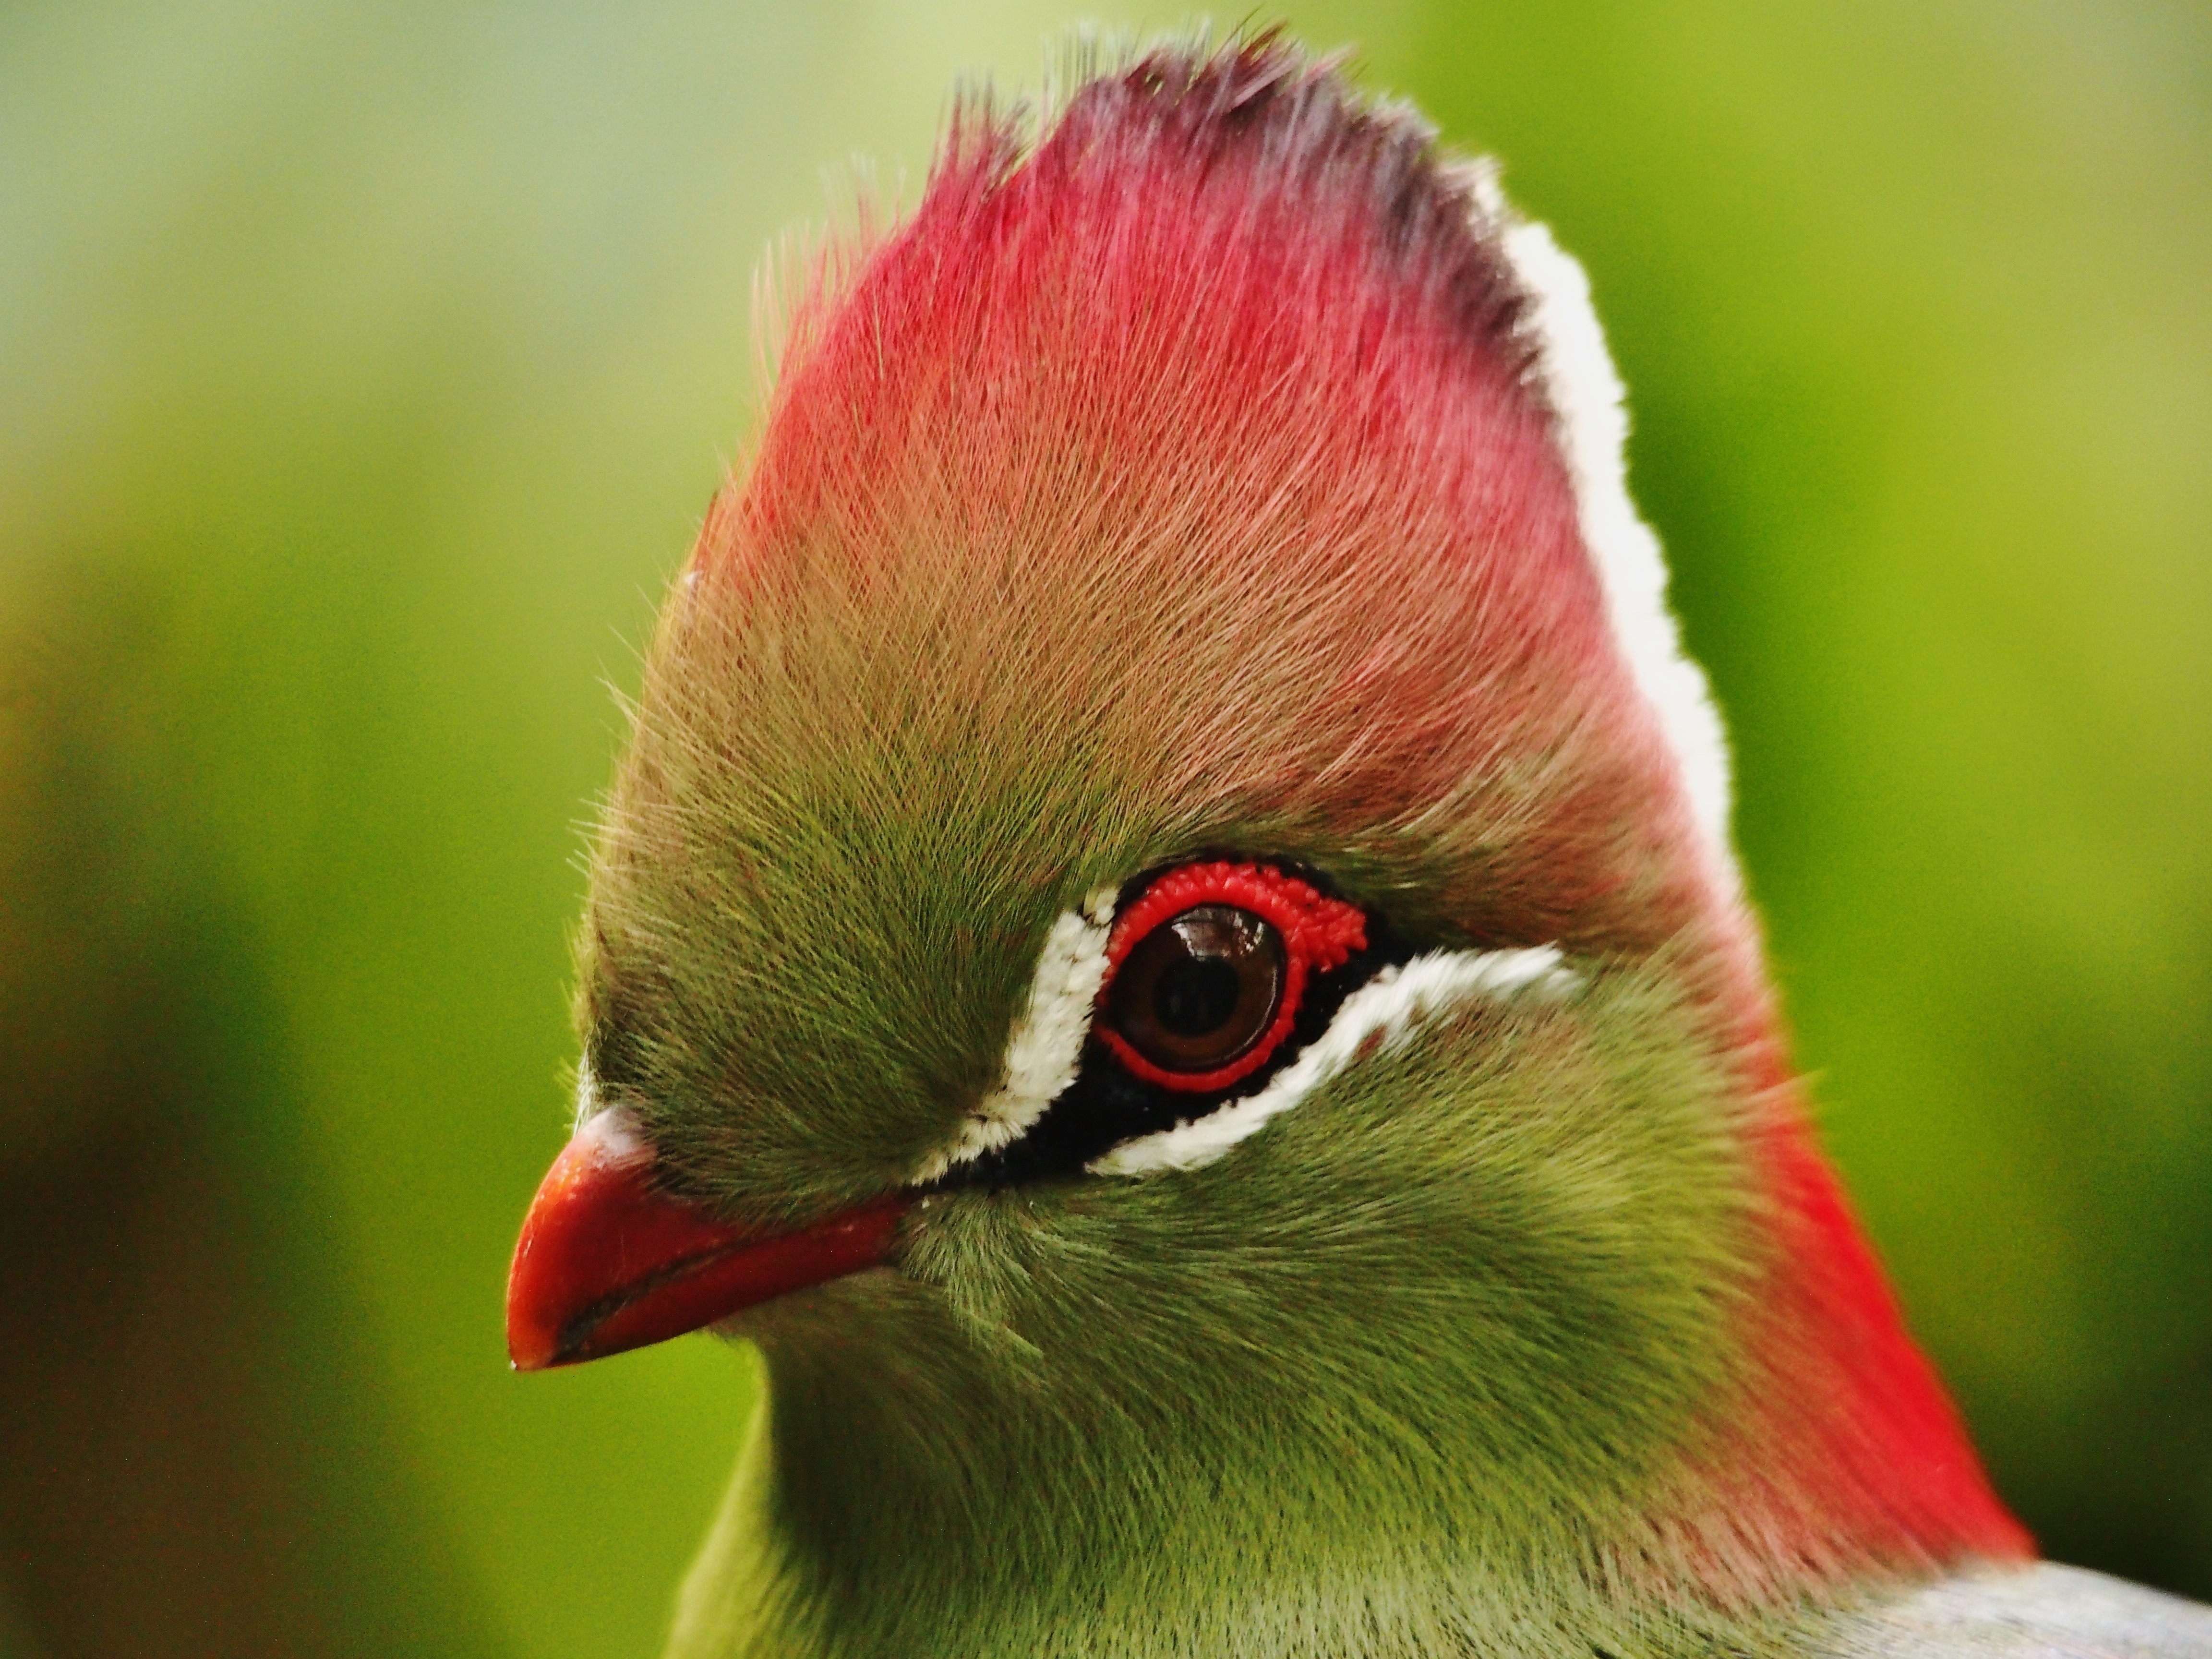
aves, bird, beak, fauna, close up, wildlife, organism, coraciiformes, feather, macro photography